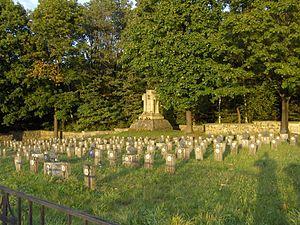
Błonie est une localité polonaise de la gmina et du powiat de Tarnów en voïvodie de Petite-Pologne.